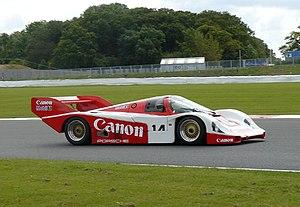
Richard Lloyd Racing, initialement dénommé GTi Engineering, était une écurie britannique de sport automobile créée en 1977 par le pilote Richard Lloyd. La dénomination initiale de l'écurie vient du fait que Loyd concourrait dans le Championnat britannique des voitures de tourisme avec des Volkswagen Golf GTi. Cette écurie privée a fait courir avec succès des Porsche compétition client dans le Championnat du monde des voitures de sport. Richard Lloyd Racing a finalement cessé toute activité à la fin de la saison 1990 en raison de l'augmentation du coût pour participer au championnat du monde des voitures de sport.